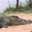
Label: crocodile